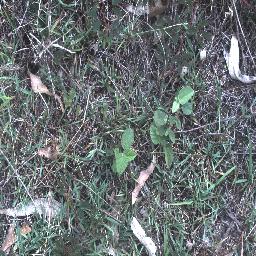
Label: negative